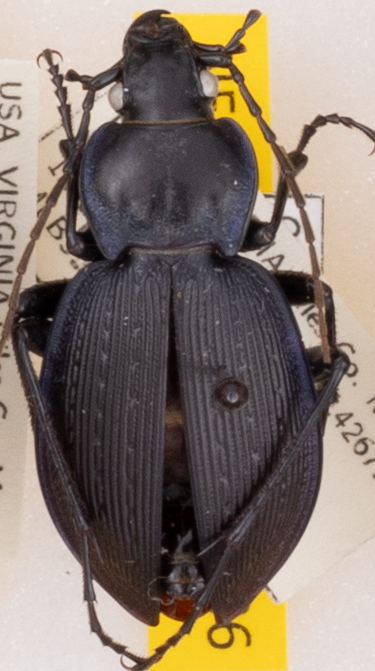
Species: Carabus goryi
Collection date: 2022-07-12
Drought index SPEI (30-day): -0.348
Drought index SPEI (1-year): -0.9
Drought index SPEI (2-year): -0.39